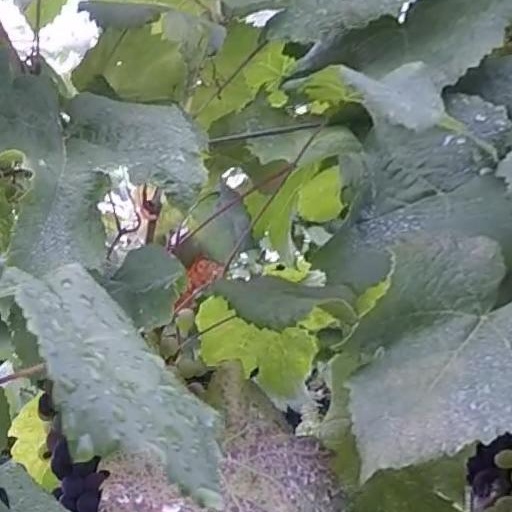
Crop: grape